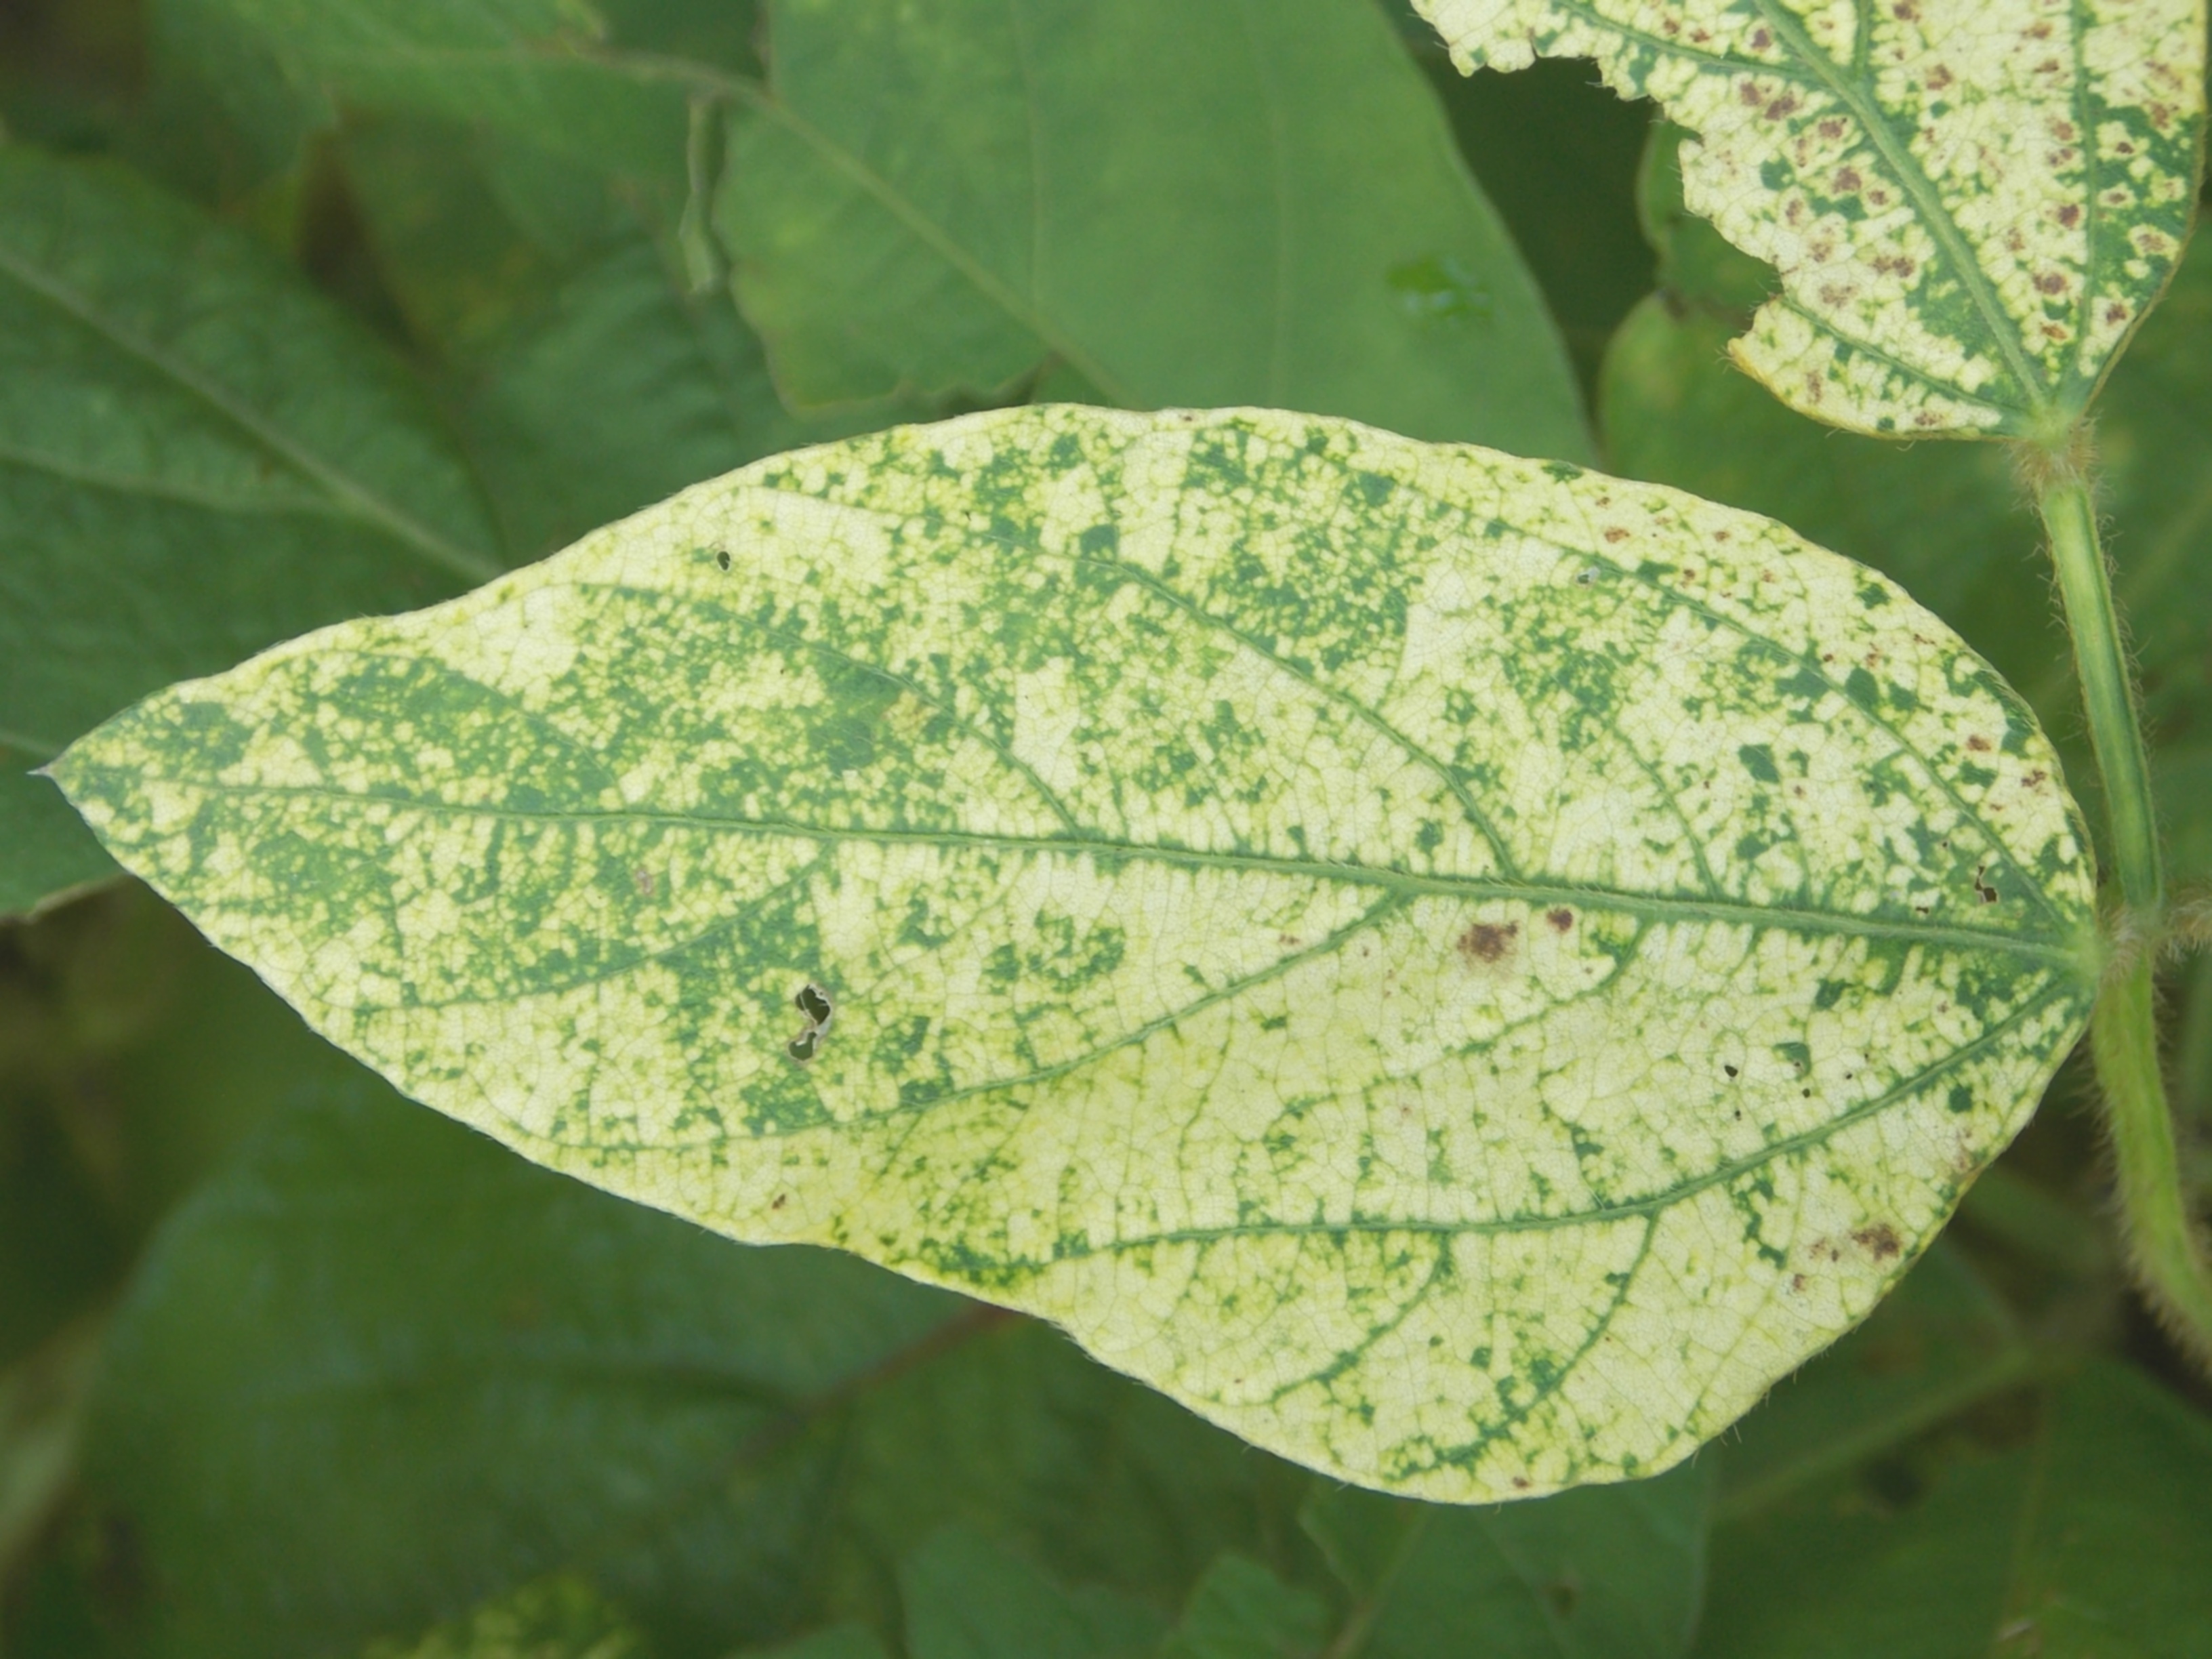
Label: Disease